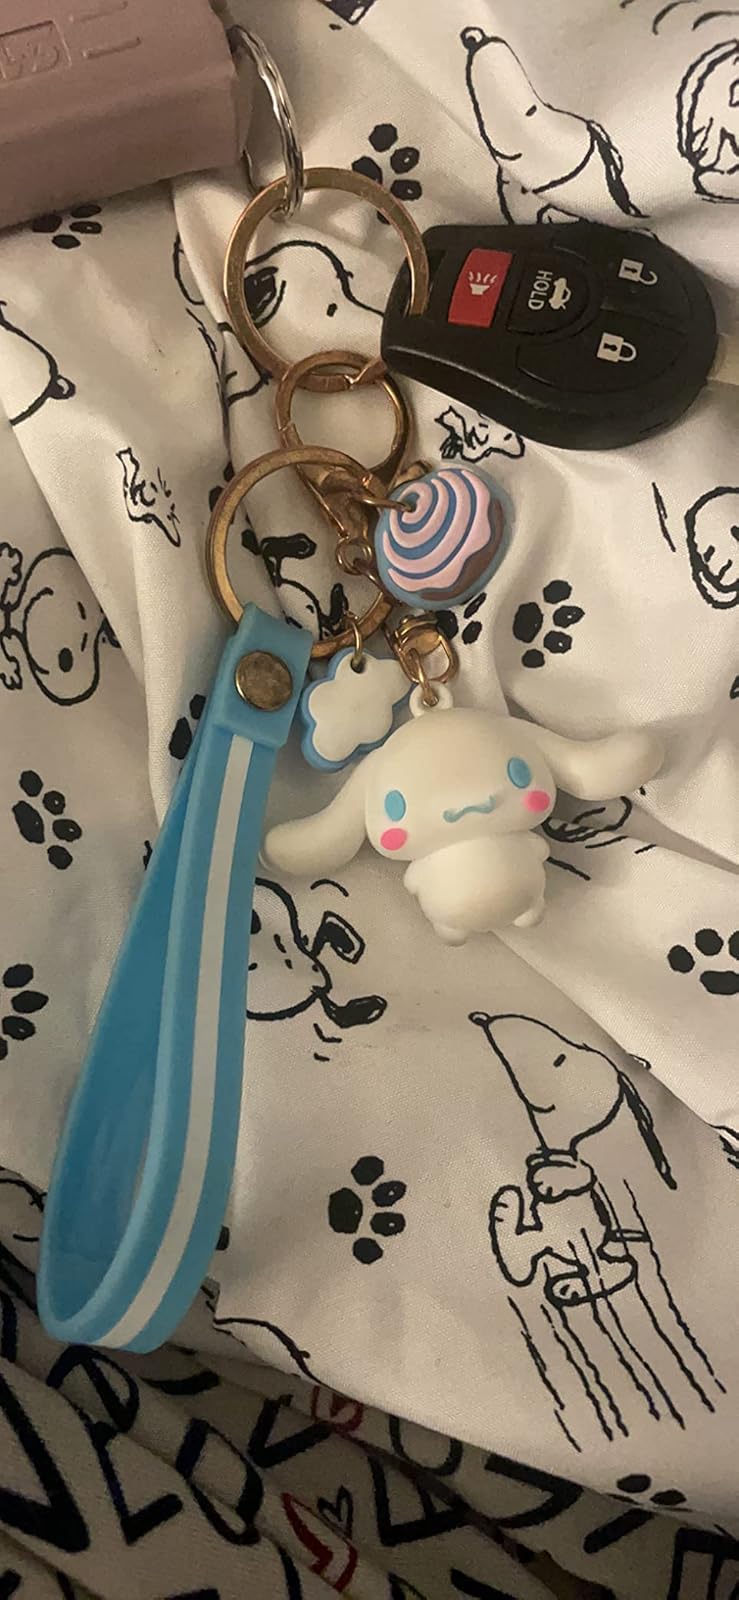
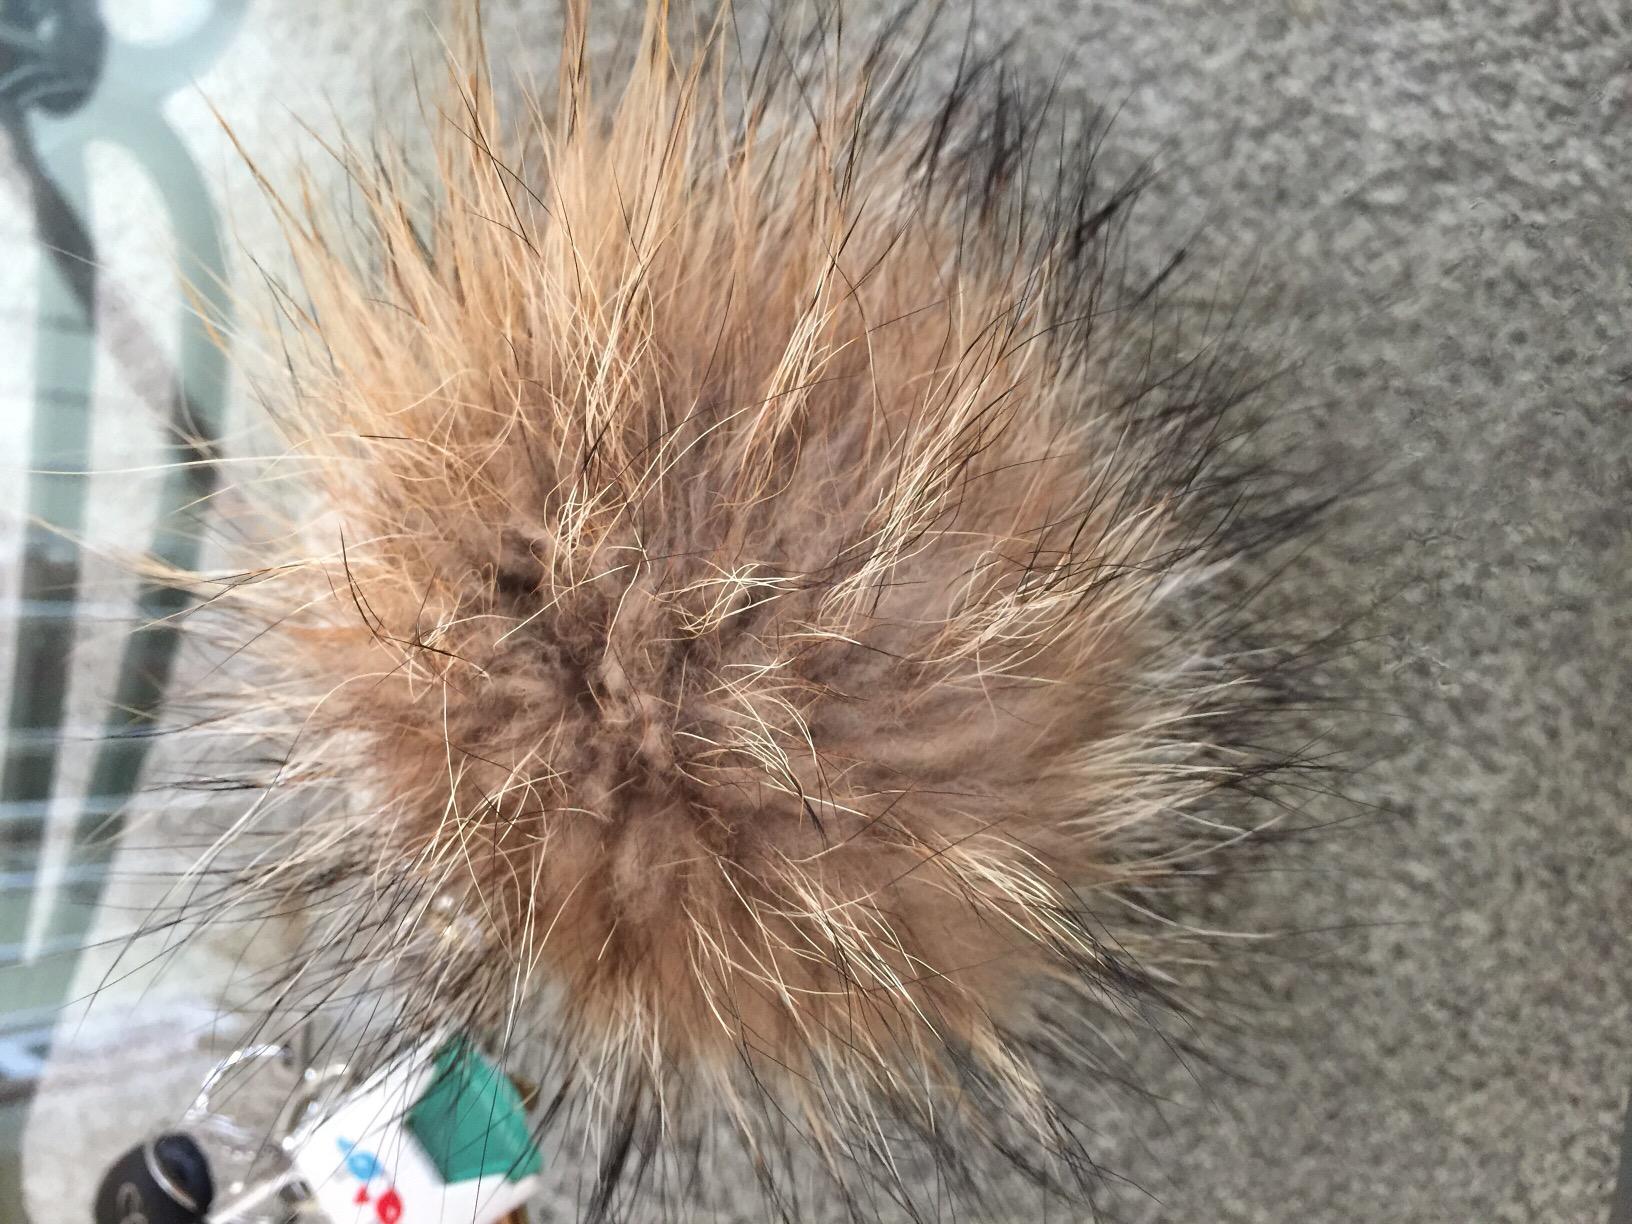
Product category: accessories_keychain
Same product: no